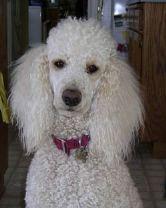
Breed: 2925-n000114-toy_poodle